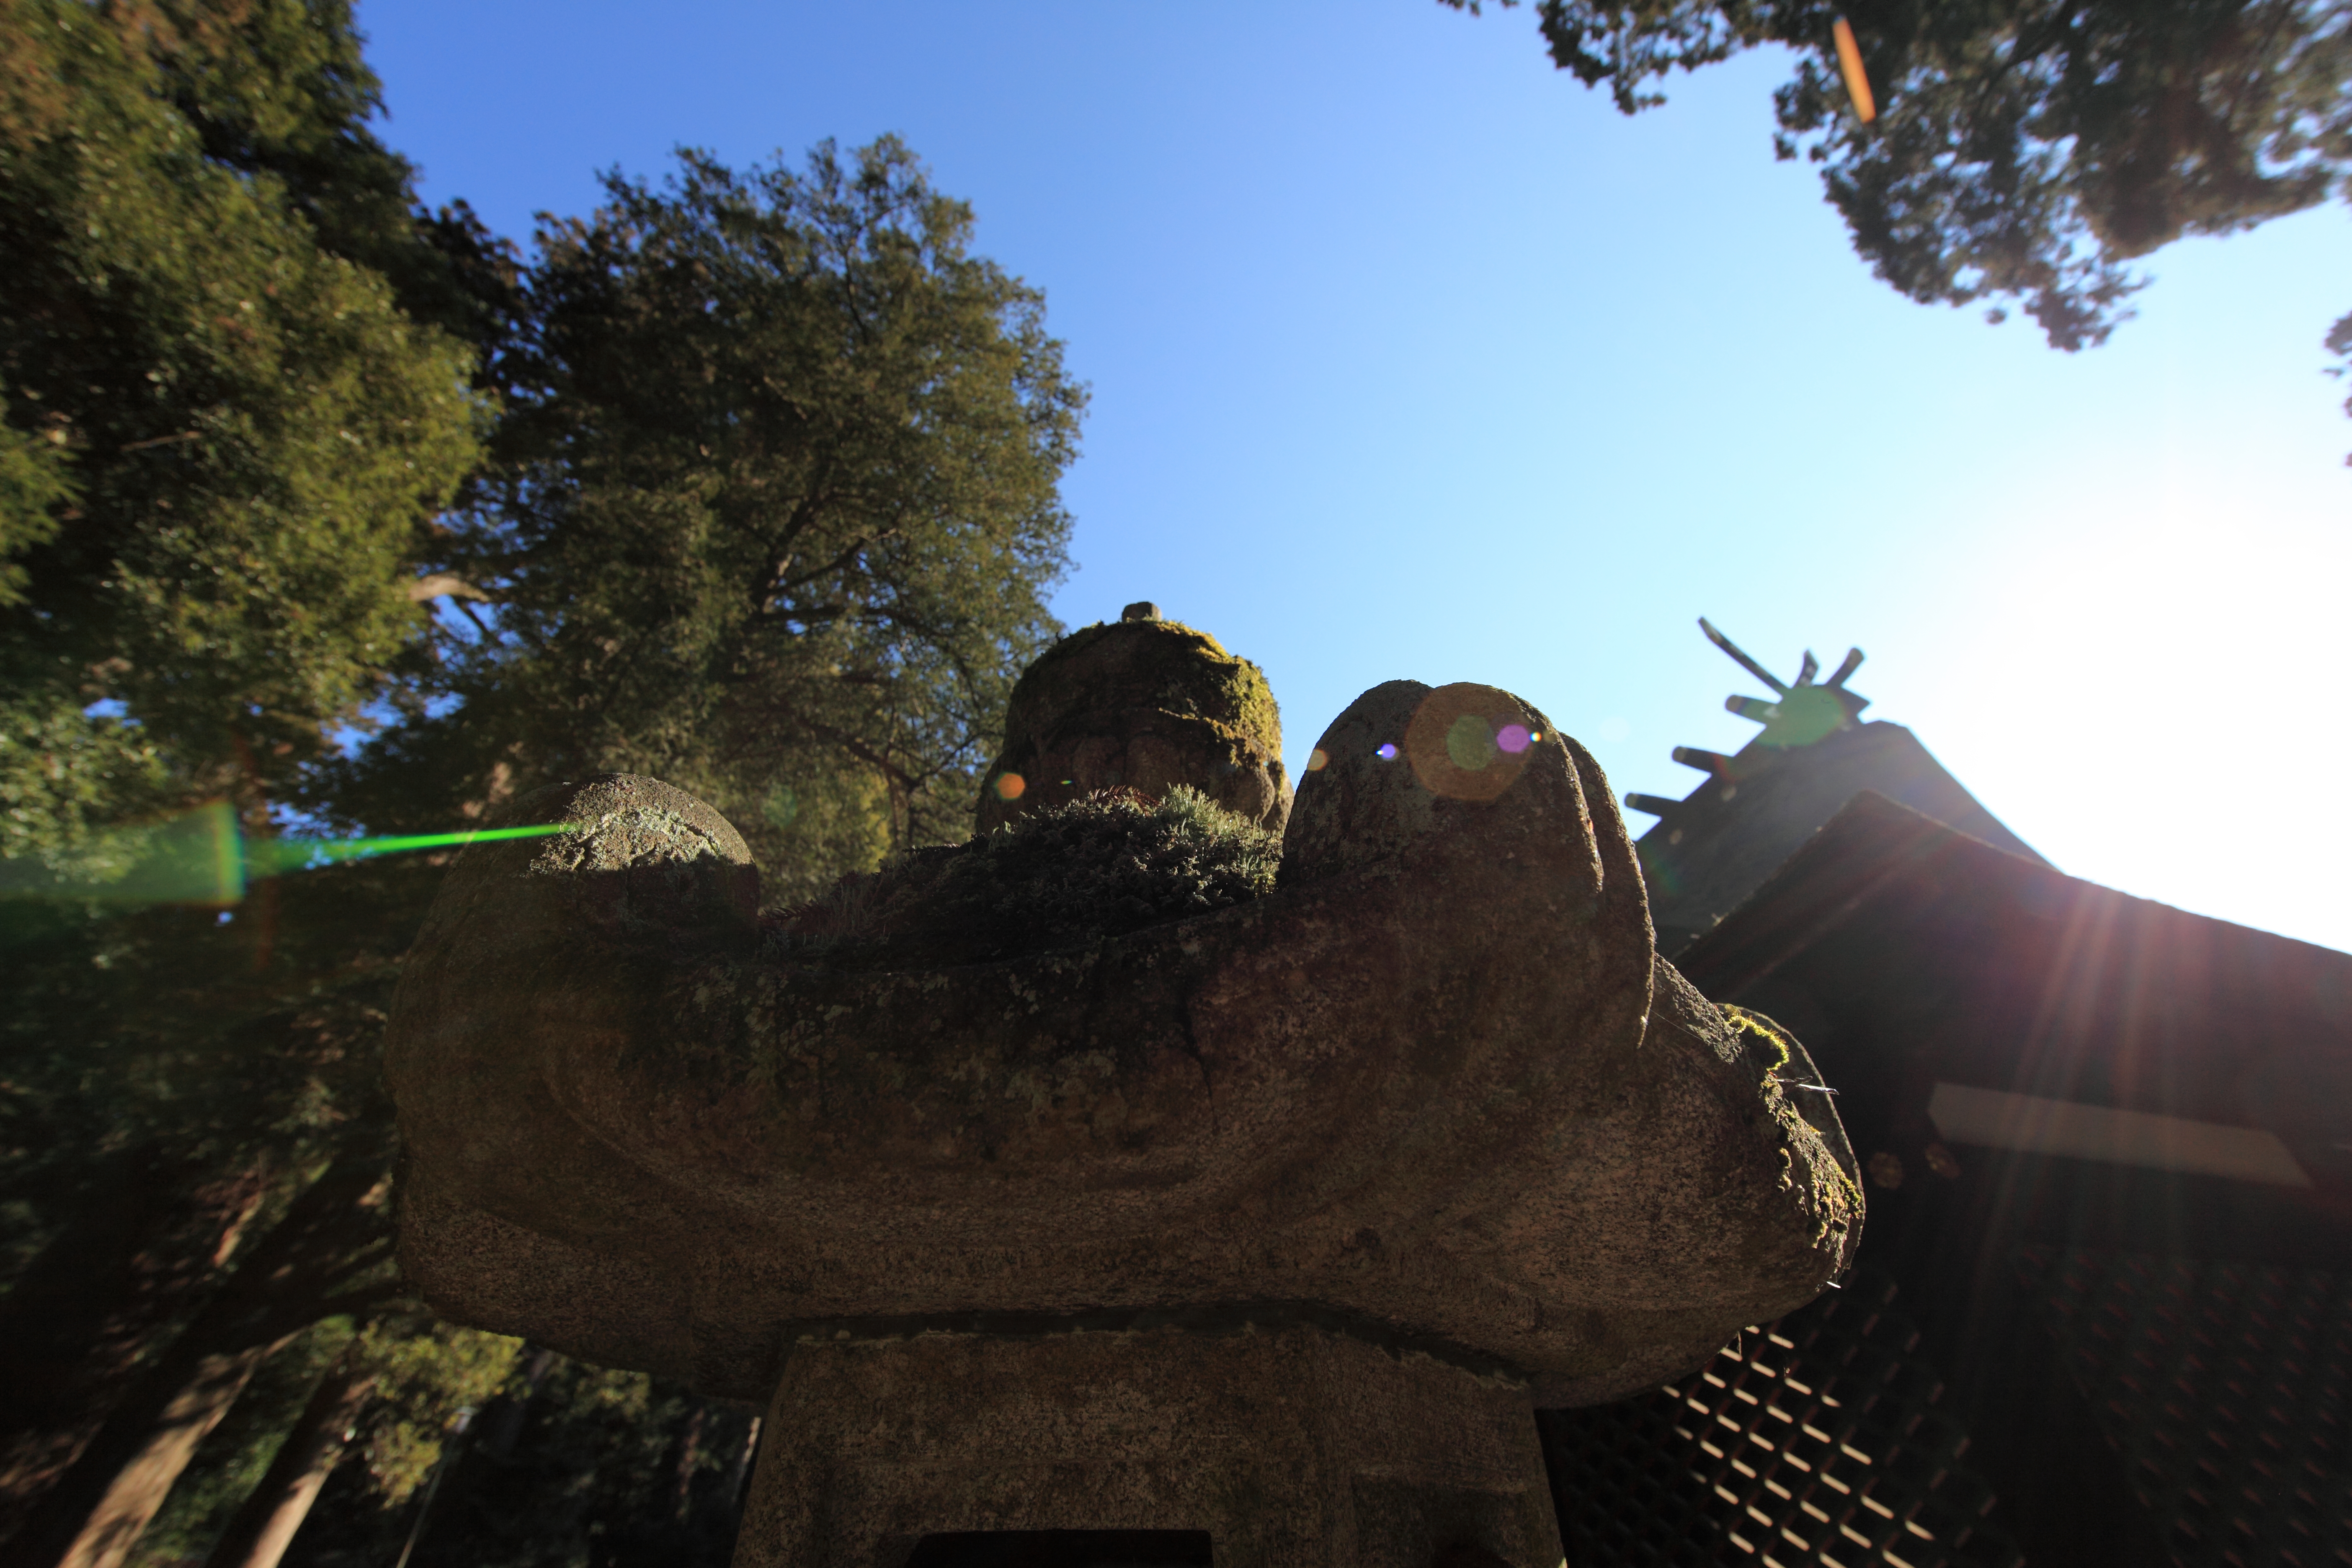
tree, architecture, lantern, high, garden, religious, temple, japanese, shrine, 5d, style, hires, markii, hi, res, resolution, chiba, canonef14mmf28liiusm, katori, screenshot